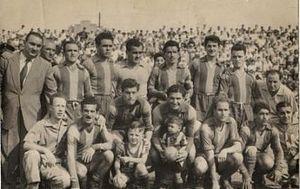
Le Club Atlético Atlanta est un club argentin de football basé à Buenos Aires.